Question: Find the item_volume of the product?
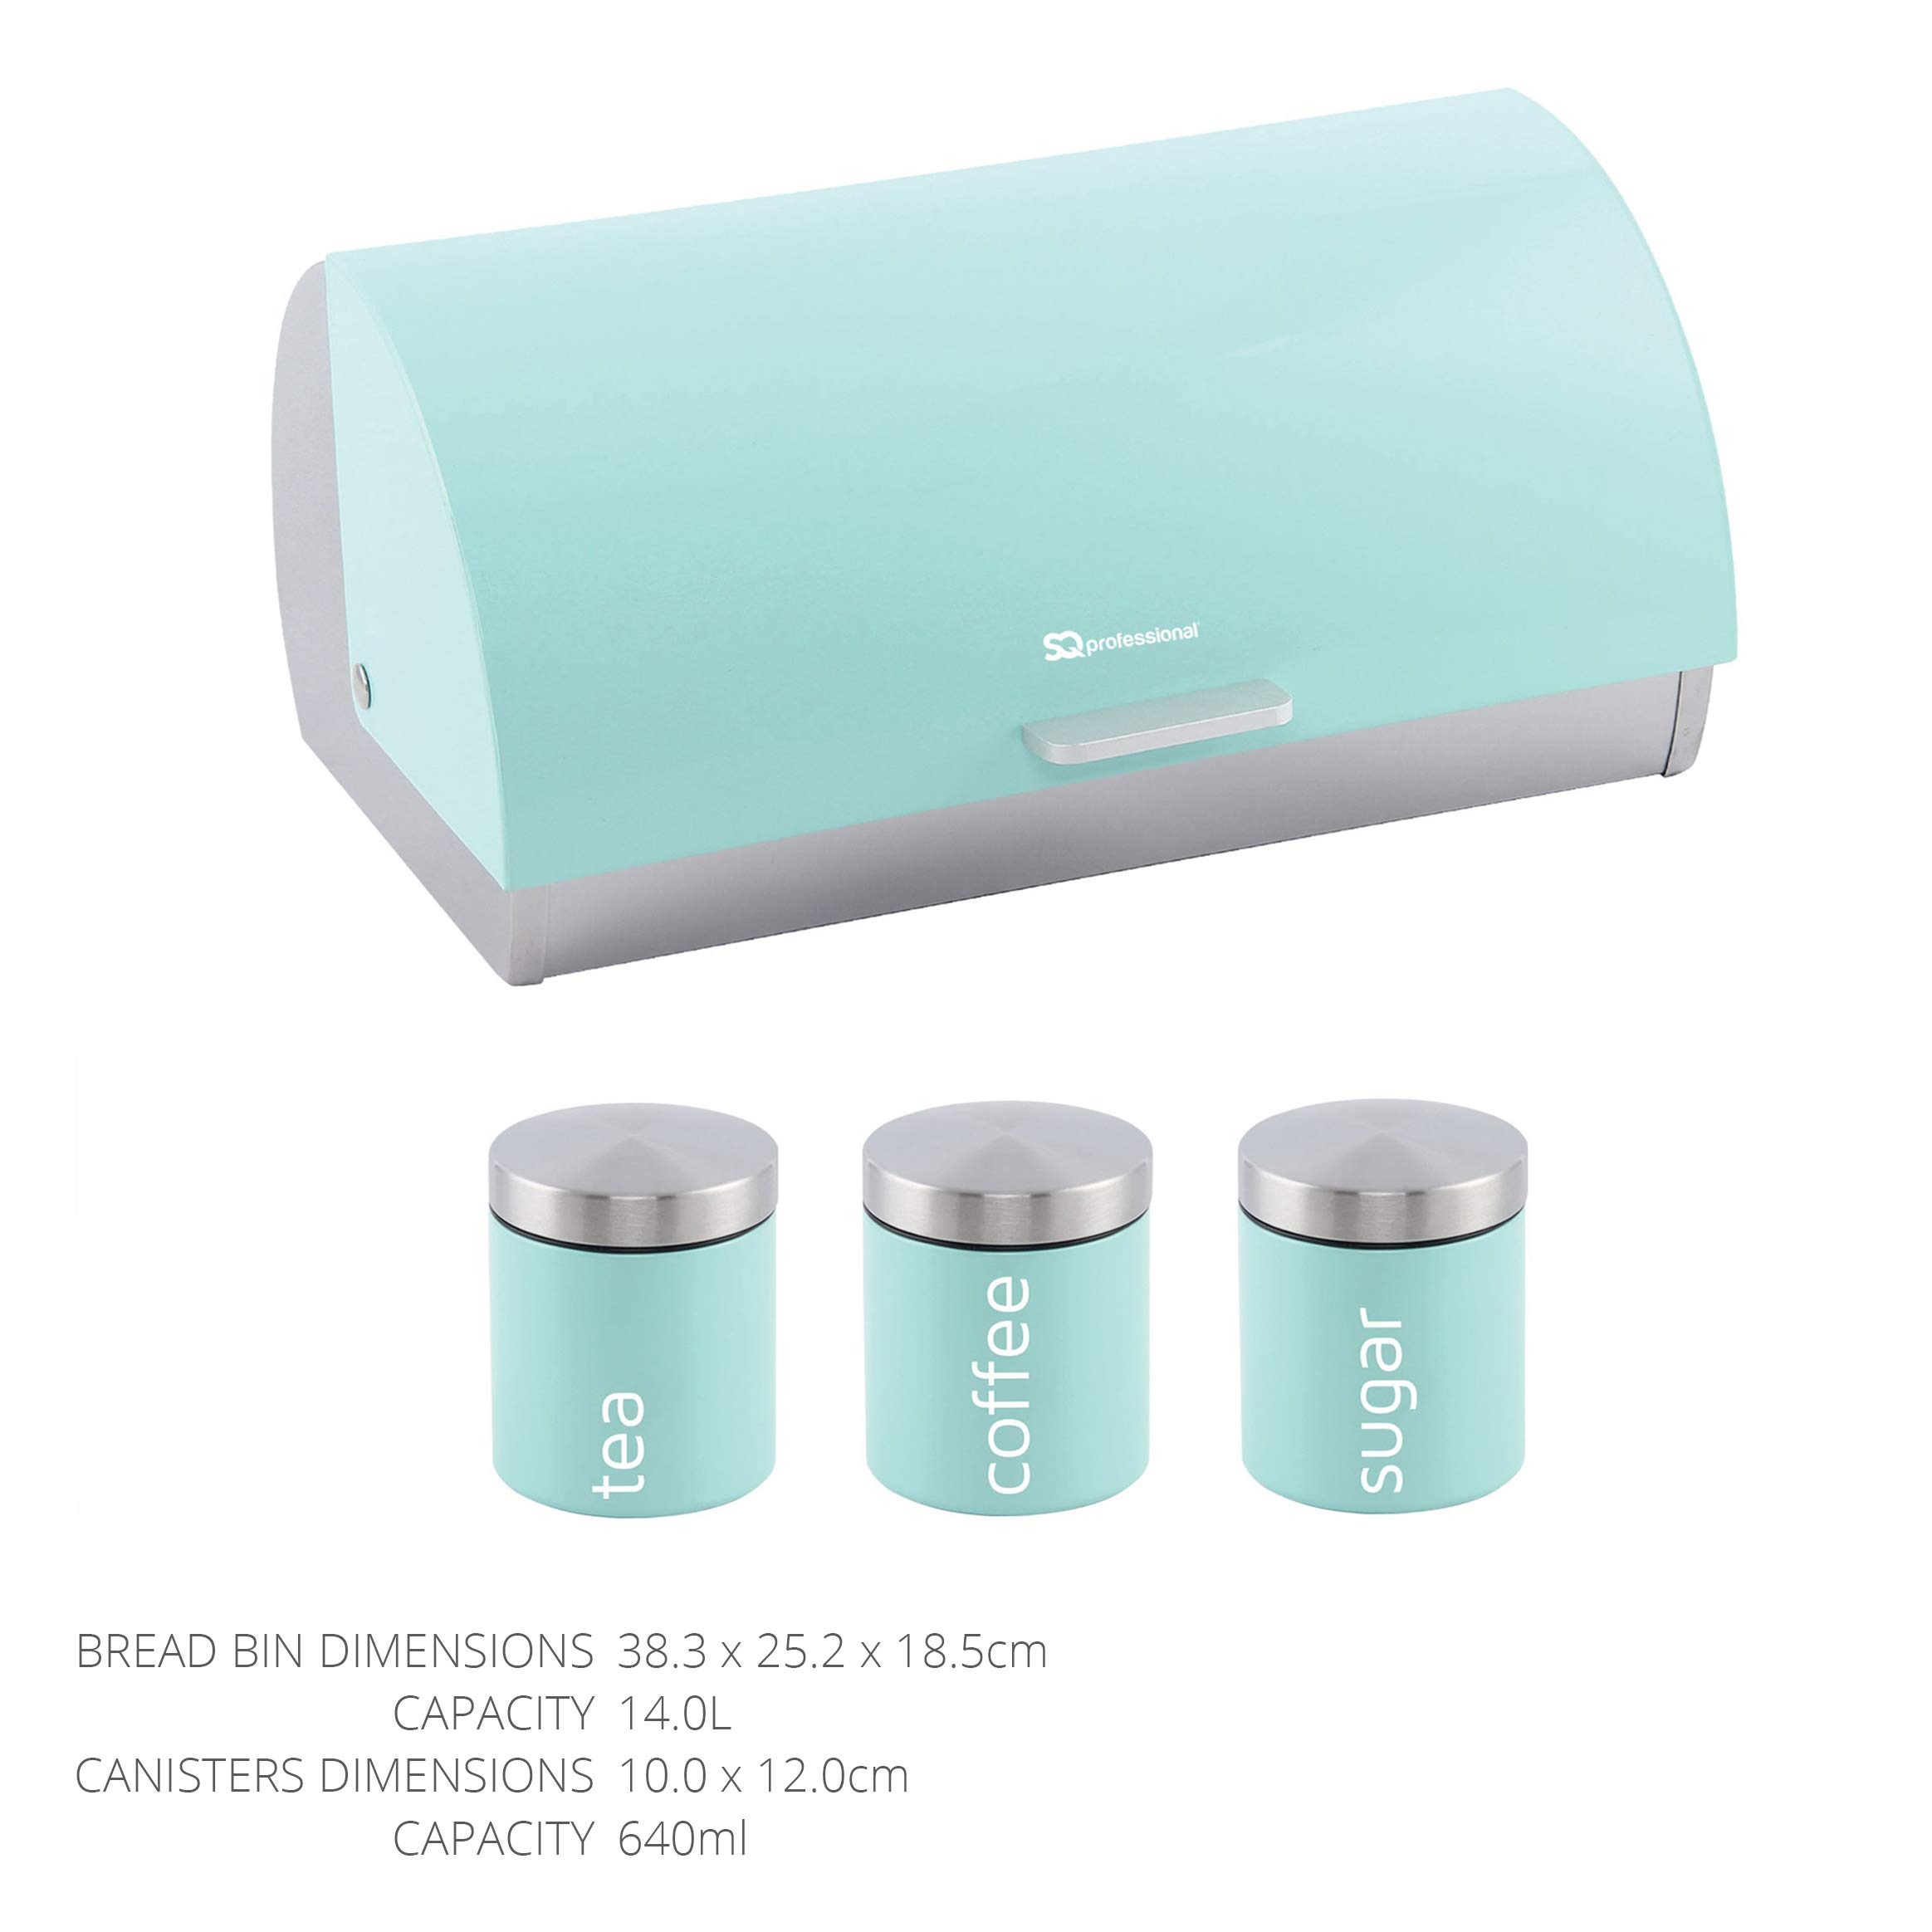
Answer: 14.0 litre